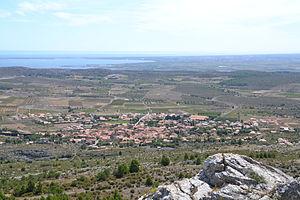
Le village d'Opoul, commune d'Opoul-Périllos (Pyrénées-Orientales, France)
Opoul-Périllos est une commune française, située dans le département des Pyrénées-Orientales en région Occitanie.